Gib Heath

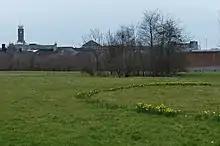
View across the parkland known as Gib Heath, towards the Babe Ke Gurdwara temple

Gib Heath (historically Gibb Heath or Gibheath) is a small area of Birmingham, England. It is an inner-city area generally considered to be a part of Handsworth.